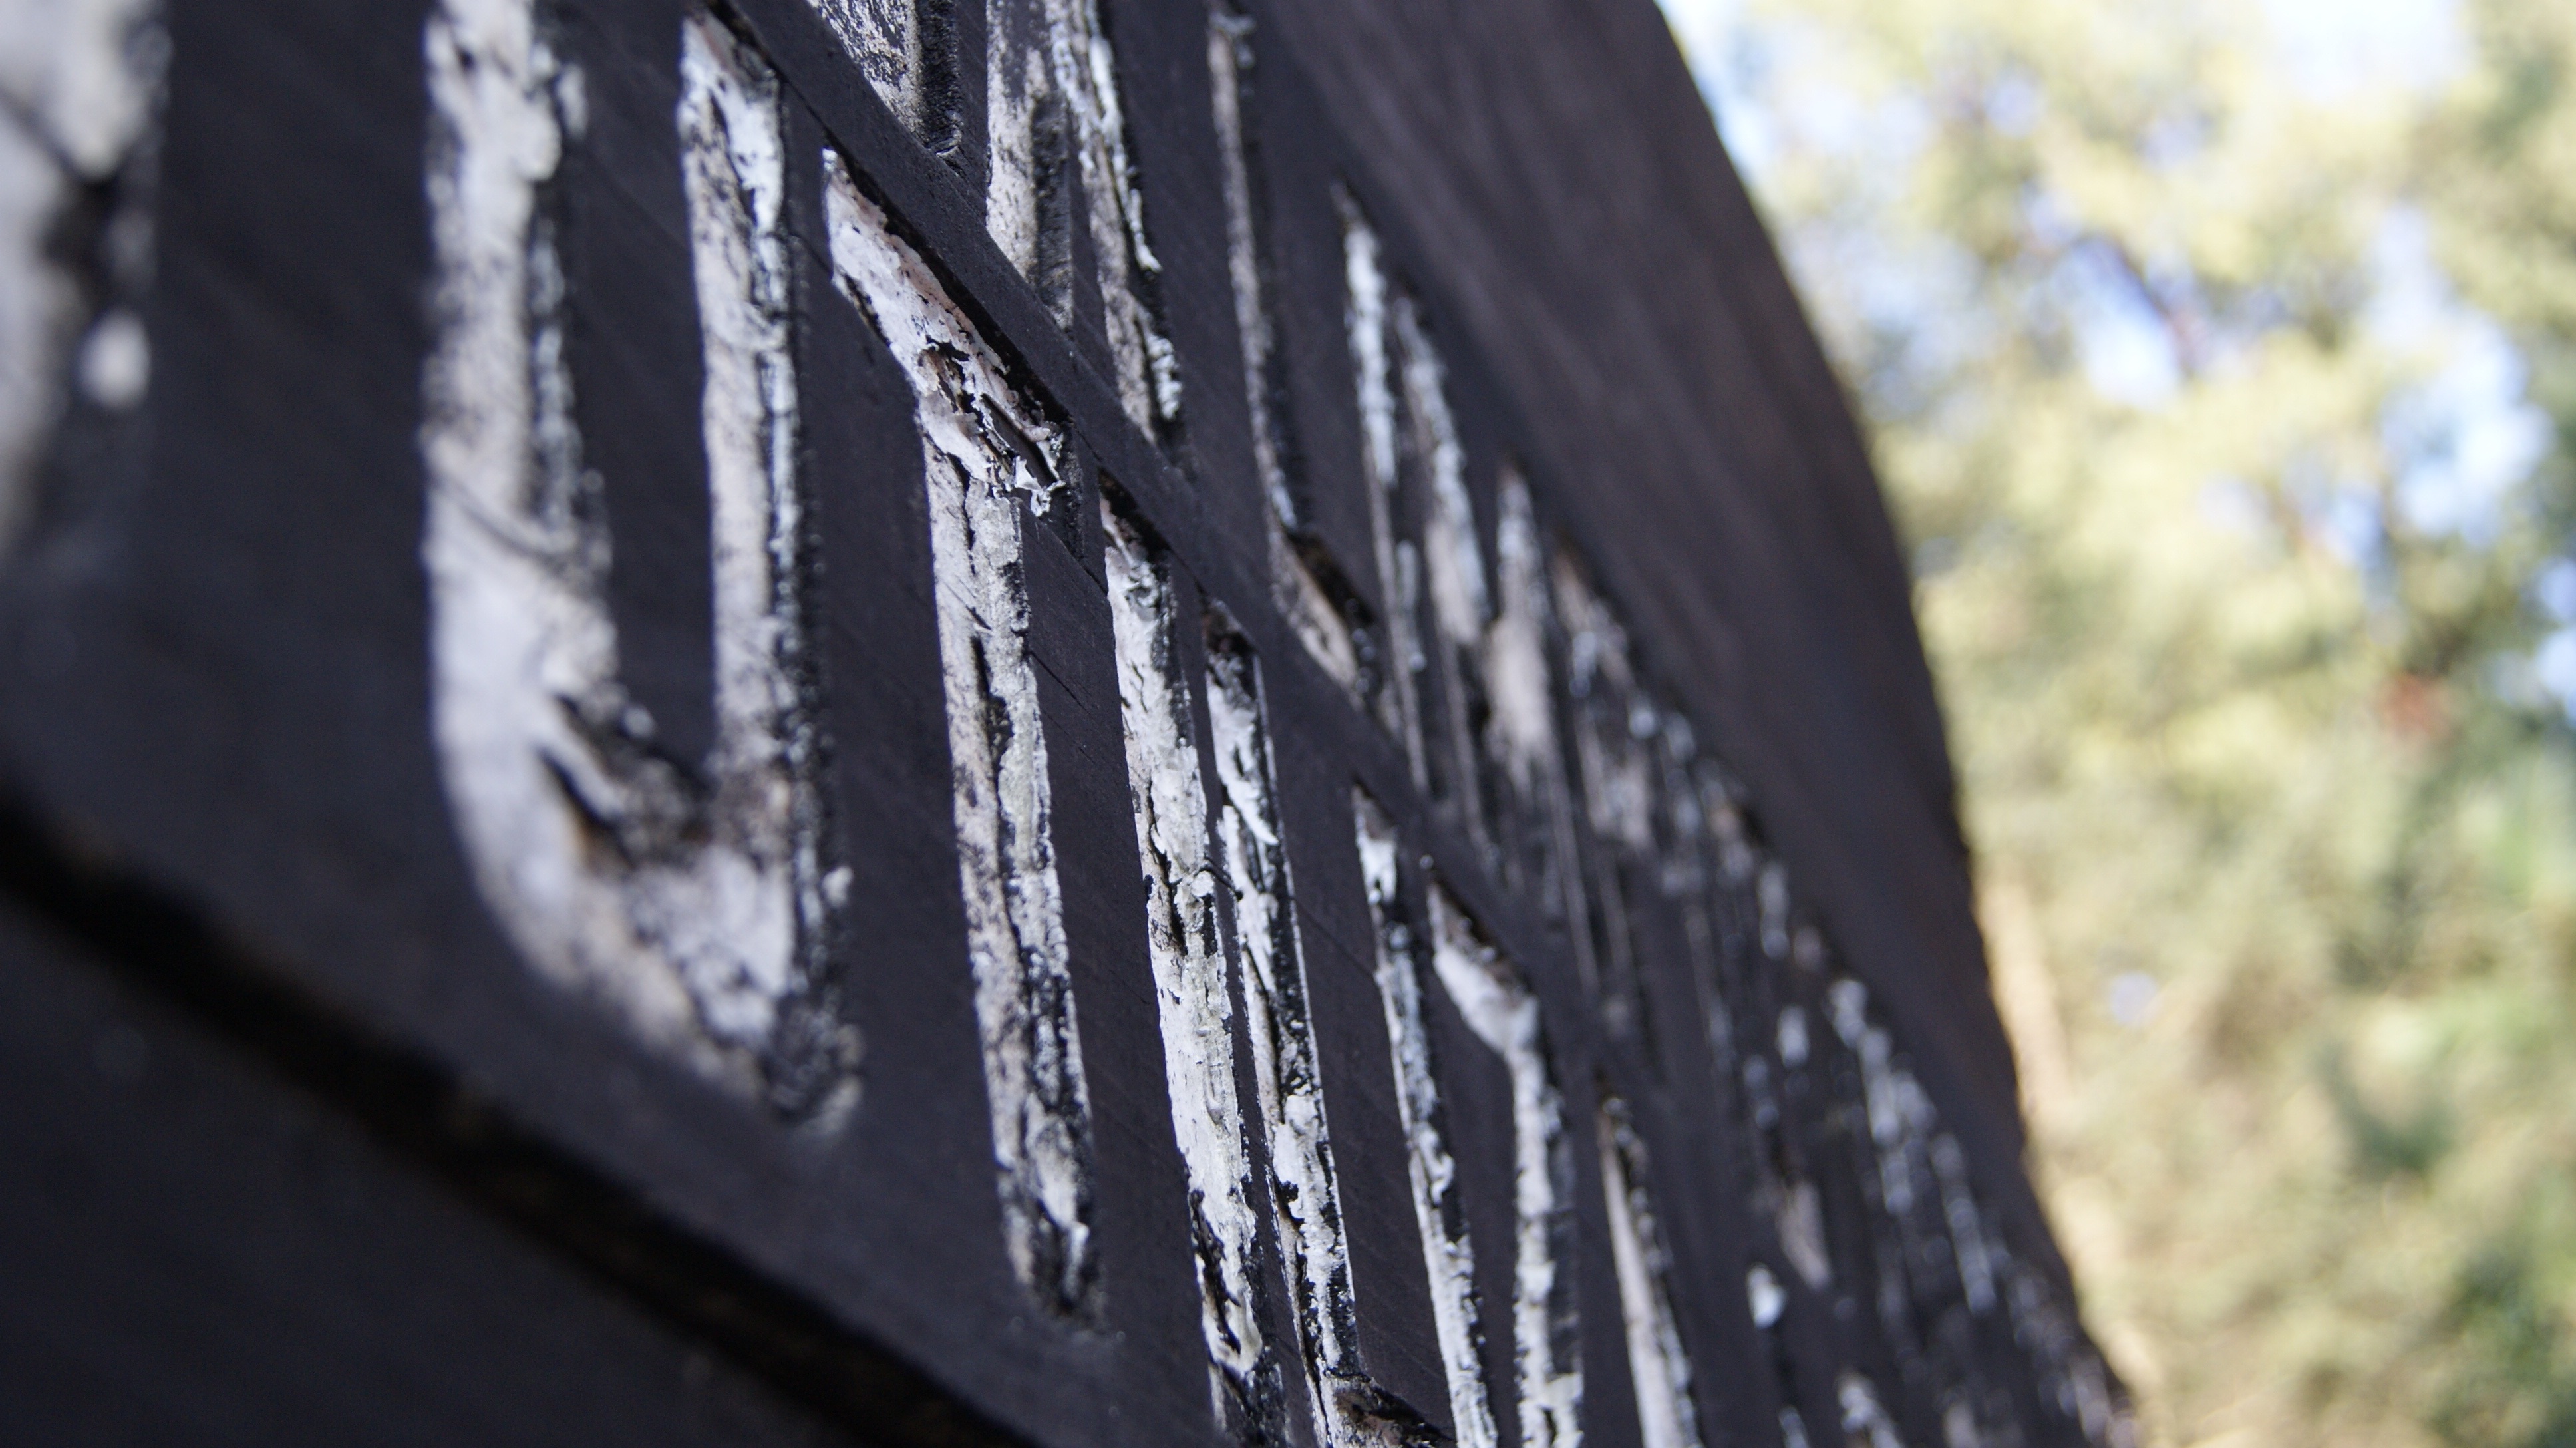
snow, winter, wing, white, spring, blue, black, season, material, tire, close up, automotive tire